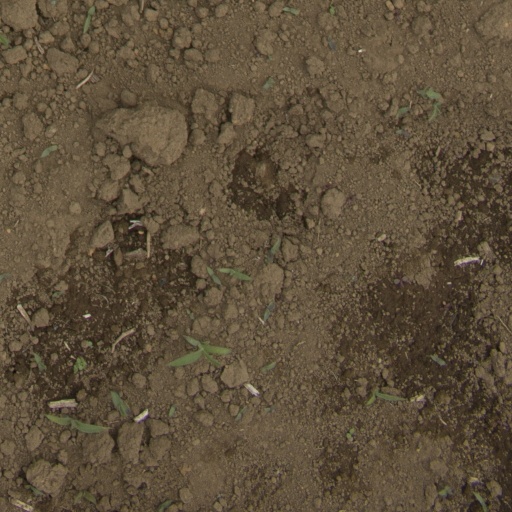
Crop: Jerusalem artichoke